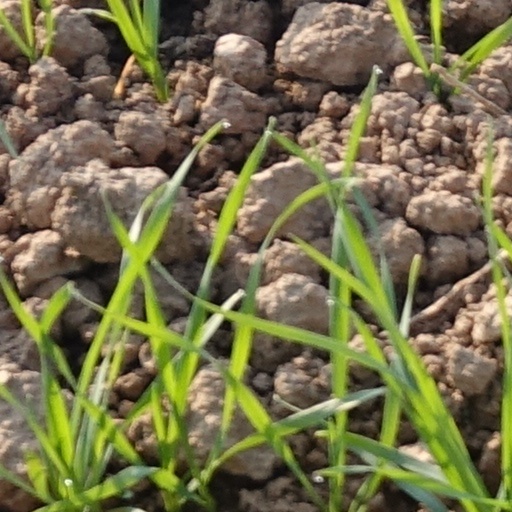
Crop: wheat